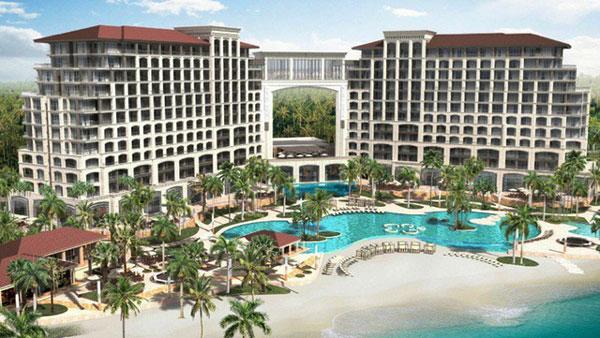
có nhiều cây xanh xuất hiện ở xung quanh khu vực bể bơi